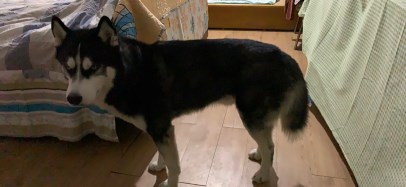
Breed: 1160-n000003-Siberian_husky